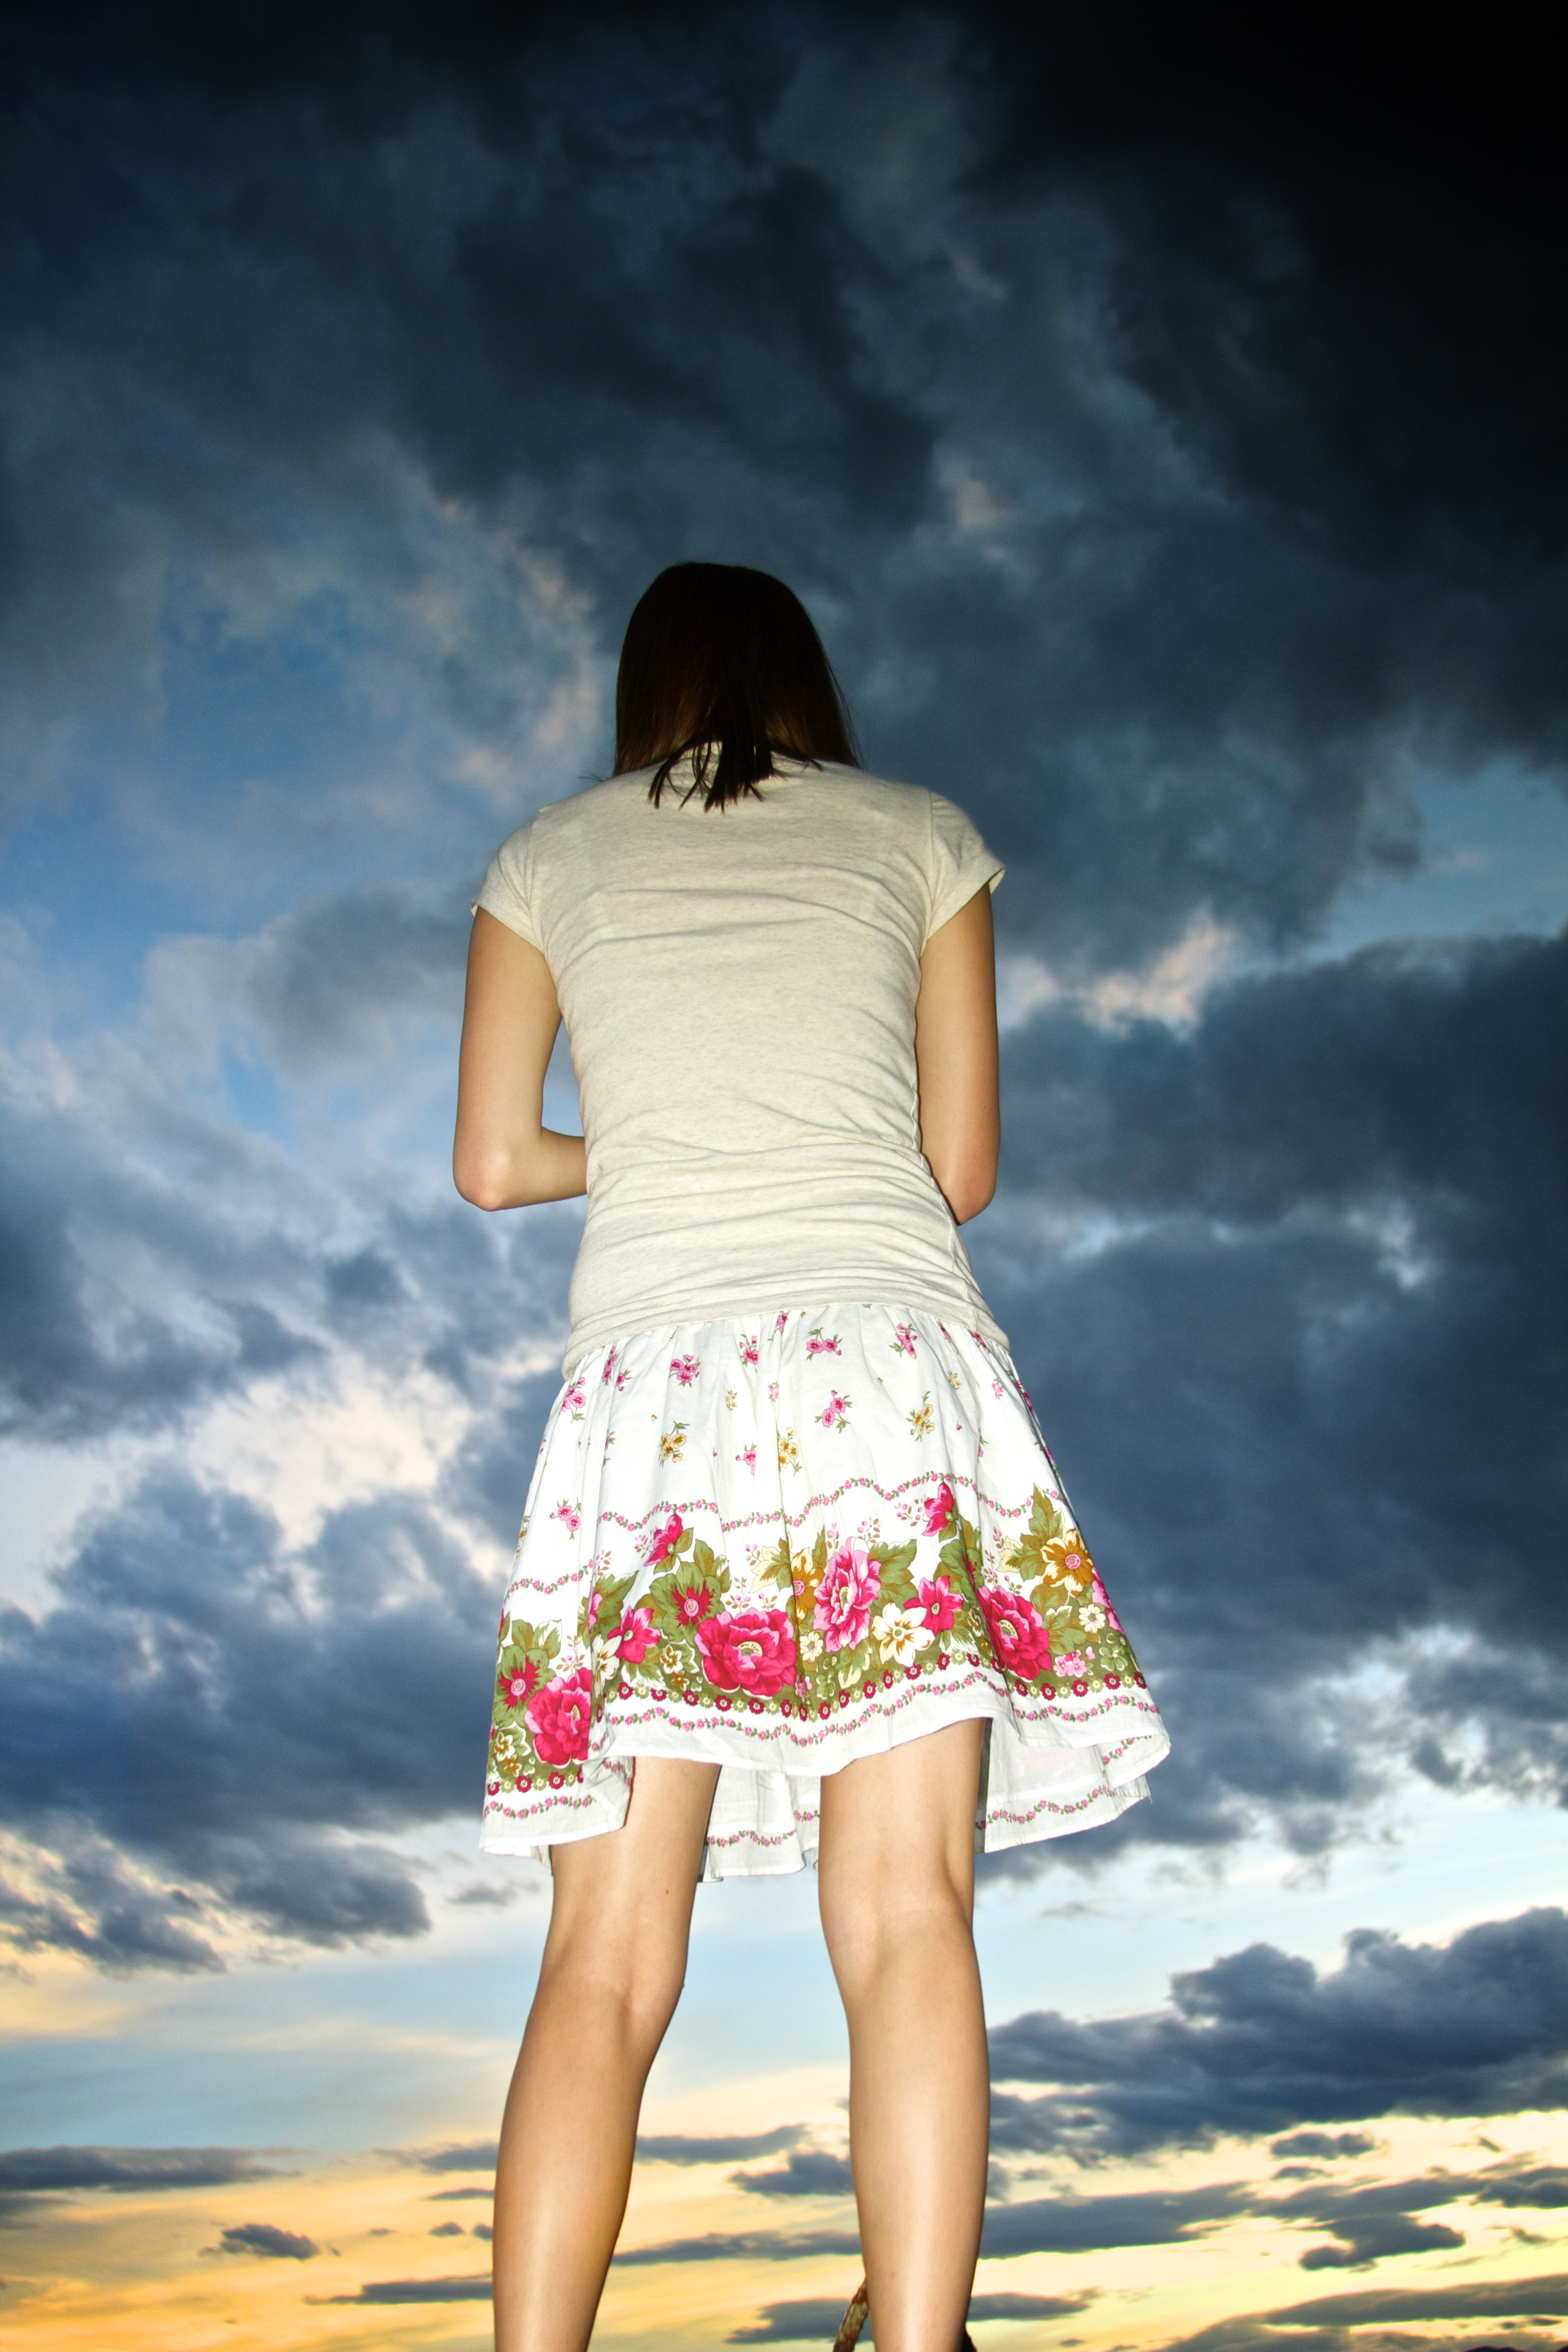
person, sky, girl, woman, sunset, photography, portrait, model, spring, canon, fashion, blue, clothing, human body, eos, clouds, dress, colorado, canon7d, beauty, epic, 7d, dramatic, gnd, abdomen, photo shoot